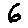
Label: 6